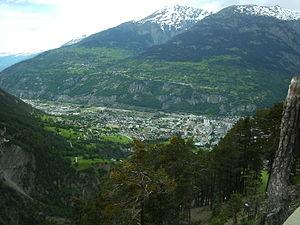
Brigue, appelée en allemand Brig et en italien Briga, est une ville du canton du Valais située sur le territoire de la commune de Brigue-Glis.